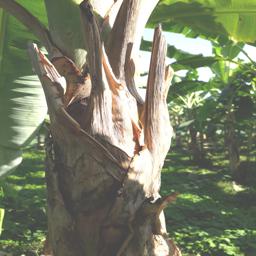
Label: BACTERIAL SOFT ROT